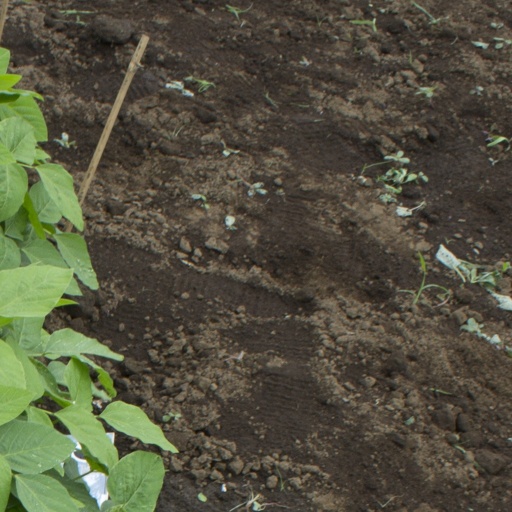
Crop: soybean